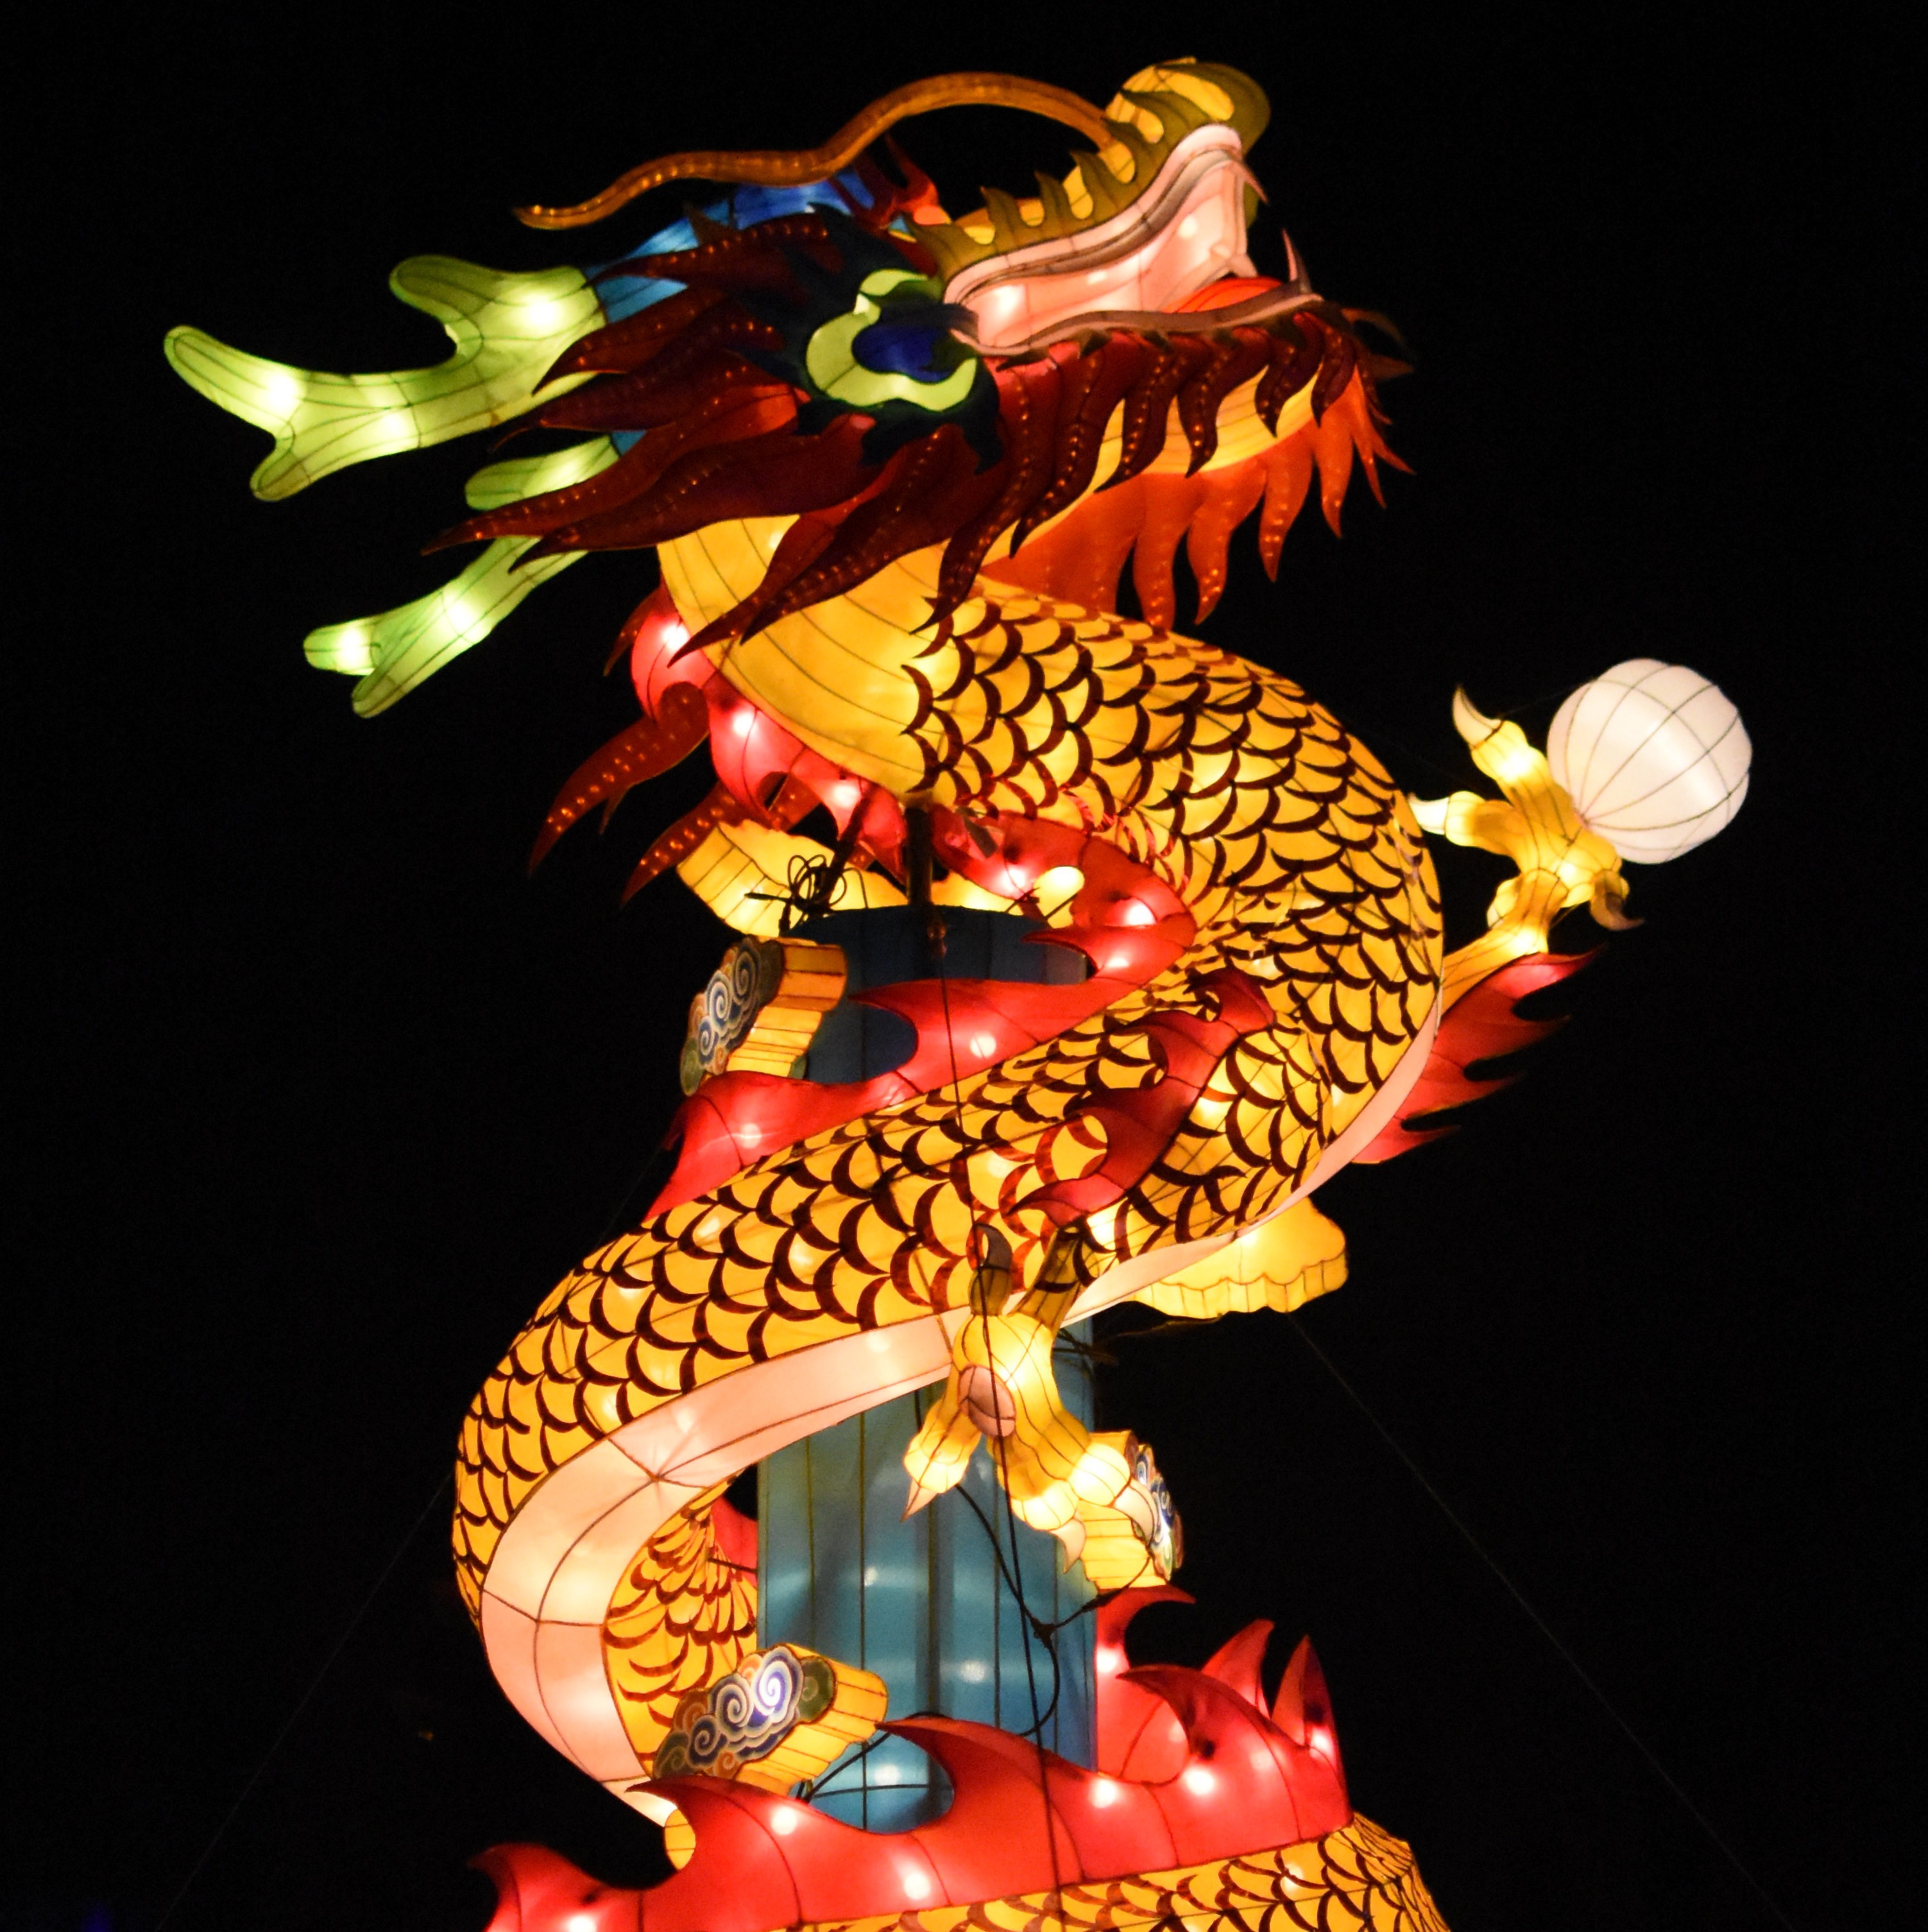
atmosphere, decoration, lighting, illustration, dragon, chinese dragon, mood lighting